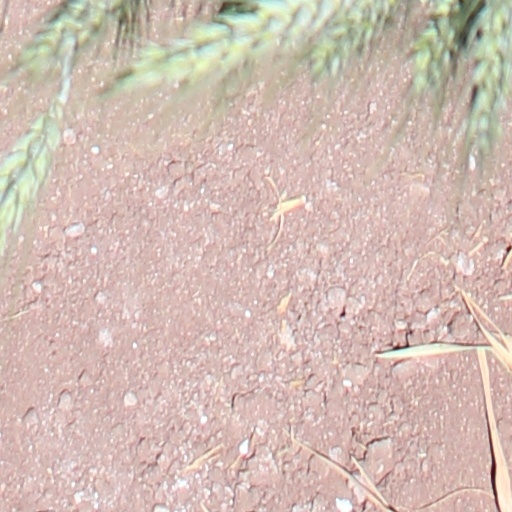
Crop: wheat